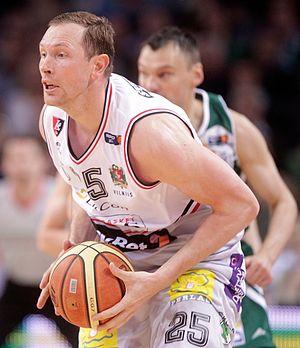
Darius Songaila, né le 14 février 1978 à Kapsukas, est un joueur lituanien de basket-ball évoluant au poste d'ailier fort.